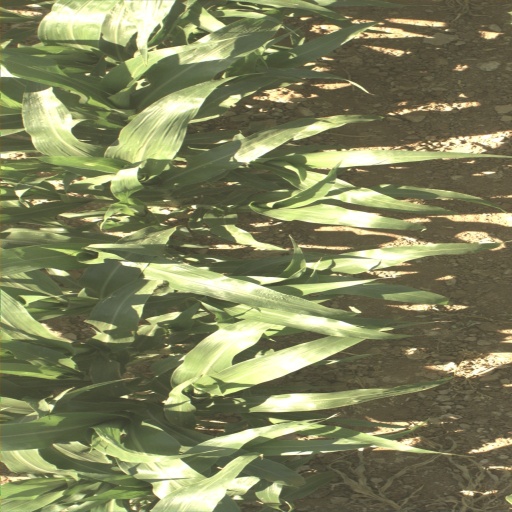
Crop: sorghum